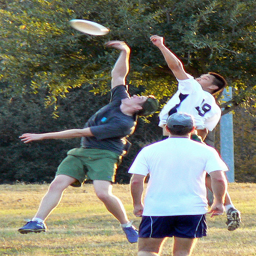
Two guys trying to catch a Frisbee while another man looks on.
MEN PLAYING COMPETITIVE FRISBEE IN AN OPEN FIELD
A group of men going up for a frisbee.
Two men jumping to catch a frisbee in mid air.
Three men are playing a game of frisbee in the park